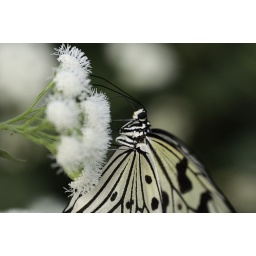
Rice paper butterfly in Montreal's botanical garden, Canada.